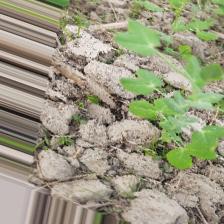
Label: Powdery Mildew